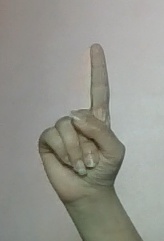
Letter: bb